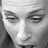
Emotion: surprise